The King's Hospital

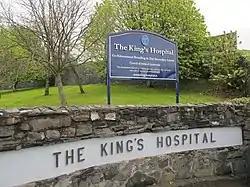
Entrance to King's Hospital

The Hospital and Free School of King Charles II, Oxmantown, also called The King's Hospital (KH) is a Church of Ireland co-educational independent day and boarding school situated in Palmerstown, County Dublin, Ireland. It is on an 80-acre campus beside the River Liffey, called Brooklawn, named after the country houses situated on the site and in which the headmaster and his family reside. The school is also a member of the HMC Headmasters' and Headmistresses' Conference and the BSA.